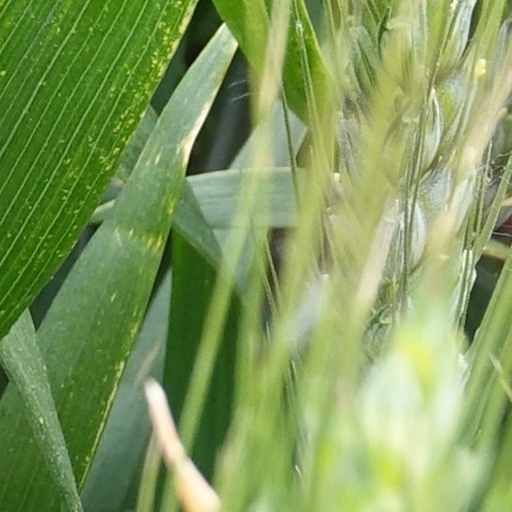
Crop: wheat